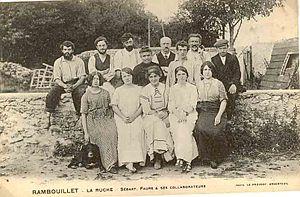
La Ruche est une école libertaire et un espace de vie communautaire fonctionnant selon le concept de coopérative intégrale. Fondée en 1904, à Rambouillet (Yvelines), par Sébastien Faure, elle disparait durant l'hiver 1917 suite aux restrictions imposée par la Première Guerre mondiale.
La Ruche est une école libertaire et un espace de vie communautaire fonctionnant selon le concept de coopérative intégrale.
André Voisin ou Marcel Voisin, né le 23 septembre 1892 à Tours et mort le 31 janvier 1981 à Vincennes, est un militant pacifiste et libertaire.